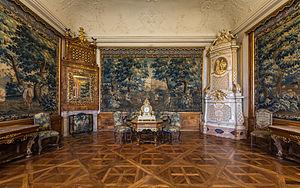
Un Kachelofe ou Kochlofa ou Kachelowe est un poêle de masse typique d'Alsace, de Moselle germanophone et des pays germaniques (Kachelofen en allemand) et d'Europe centrale. Il est caractérisé par son foyer fermé. Le terme Kachelofe désigne trois catégories distinctes d'appareils. Le premier est une construction massive, immobile et adossée à un mur, dont le foyer est alimenté en combustible depuis une autre pièce à travers une ouverture pratiquée dans le mur. Le second est un poêle mobile, alimenté directement en combustible depuis la même pièce. Enfin, la Kunscht est un appareil le plus souvent à banquettes, adossé à un mur. La fumée chaude de la cuisinière adossée à l'autre face du mur, est captée pour circuler à l'intérieur des banquettes. Ce récupérateur de chaleur a été inventé simultanément à Constance et à Strasbourg au milieu du XVIᵉ siècle et est resté en usage dans les secteurs ruraux du sud de la Forêt-Noire et de l'Alsace, et en Suisse jusqu'au milieu du XXᵉ siècle.